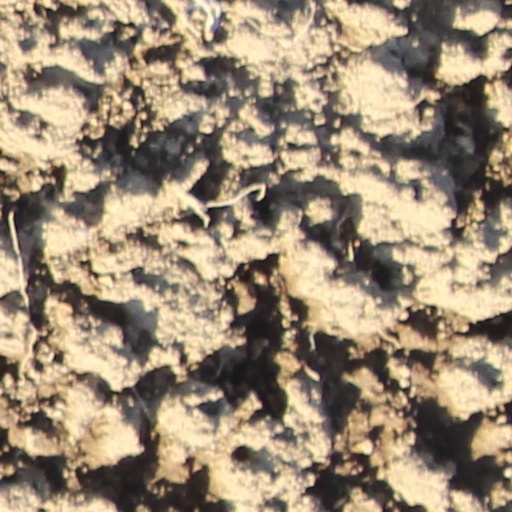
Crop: wheat